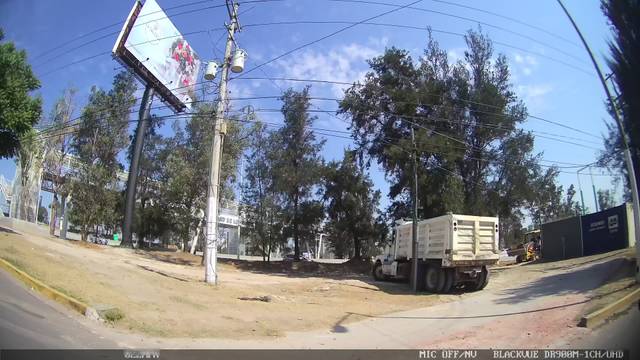
Region: Mexico
Coordinates: 20.718, -103.426